Ernest Mercier (agronomist)

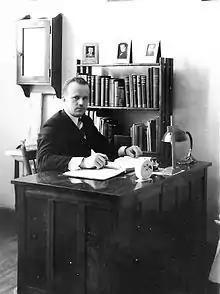
Ernest Mercier in La Pocatière

Born in 1914, Mercier was the 12th of 13 children of Georges Mercier and Williamine Dion, then subsistence farmers in Notre-Dame-du-Rosaire. From 1920 to 1928, he went to the local primary and secondary school but had to quit due to the Great Depression to work on the family farm and in forestry. Ernest had shown good potential at school so as soon as the economy permitted, his whole family gathered funds to send him back to further his education. He attended college in Nicolet from 1933 to 1939 and went on to complete a B.Sc from 1939 to 1943 in agronomy at Laval University at the Sainte-Anne-de-la-Pocatière campus.